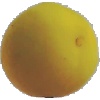
Label: Peach 2